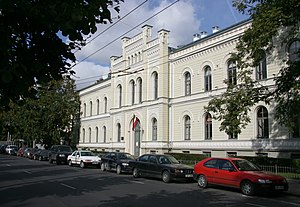
Rigas 1. Statsgymnasium
Rigas 1. Statsgymnasium
Rigas 1. Statsgymnasium er den ældste eksisterende skole i Baltikum, og der tilbydes ungdomsuddannelse fra 7. til 12. klasse i Riga, hovedstaden i Letland. Skolen etableredes i 1211, et årti efter selve Rigas grundlæggelse. Dets navn og undervisningsprog er skiftet adskillige gange gennem dets historie. Lettisk har været hovedsproget siden 1919.